Beuron Archabbey

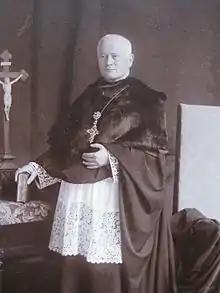
Benedictine arch Abbot Schober in Prelate Dress and Cappa Magna

Beuron Archabbey (in German Erzabtei Beuron, otherwise Erzabtei St. Martin; in Latin "Archiabbatia Sancti Martini Beuronensis"; Swabian: "Erzabtei Beira") is a major house of the Benedictine Order located at Beuron in the upper Danube valley in Baden-Württemberg in Germany.